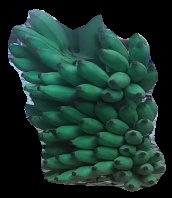
Variety: elakki-bale
Grade: grade2